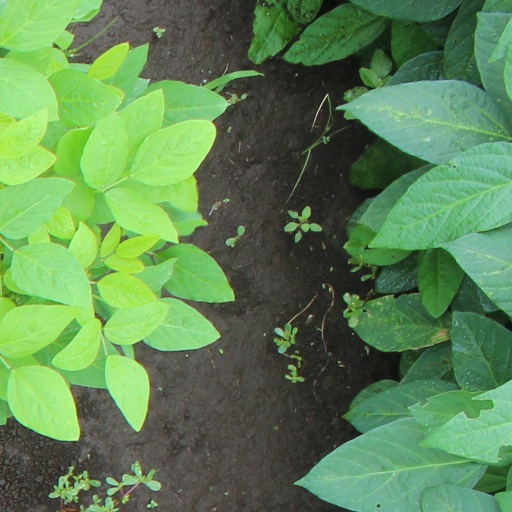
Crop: soybean